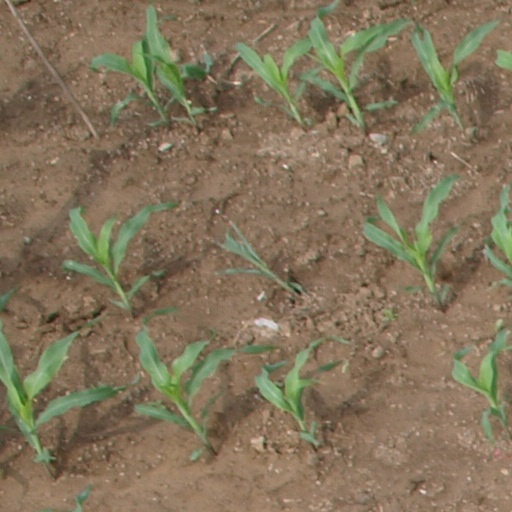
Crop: maize; corn